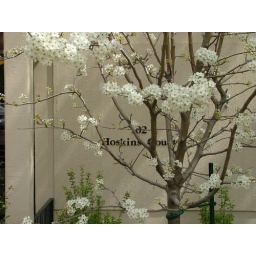
White flowers on trees in full bloom in front of Hoskins building, Escondido Village (EV), Stanford University.